Yehezkel Nafshy

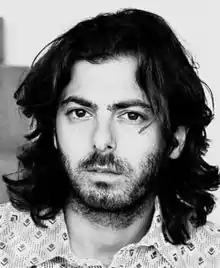
Yehezkel Nafshy

His poems have been translated into Arabic, Hindi, French, English, German and Russian. His poems were turned into songs by singers including Dan Toren, Eyal Gazit, Jasmine Even and Abigail Cohen. His Poem "At the Hour of the Objects" composed by singer E. B. Dan and was playing on the radio and the Israeli music channel 24. Nafshy was the youngest deputy editor of the literature journal, "Moaznaim" between 2003 and 2005 alongside poet Moshe Ben Shaul.